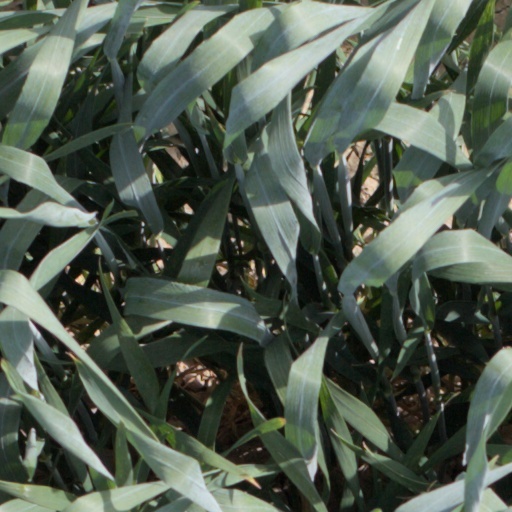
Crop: wheat